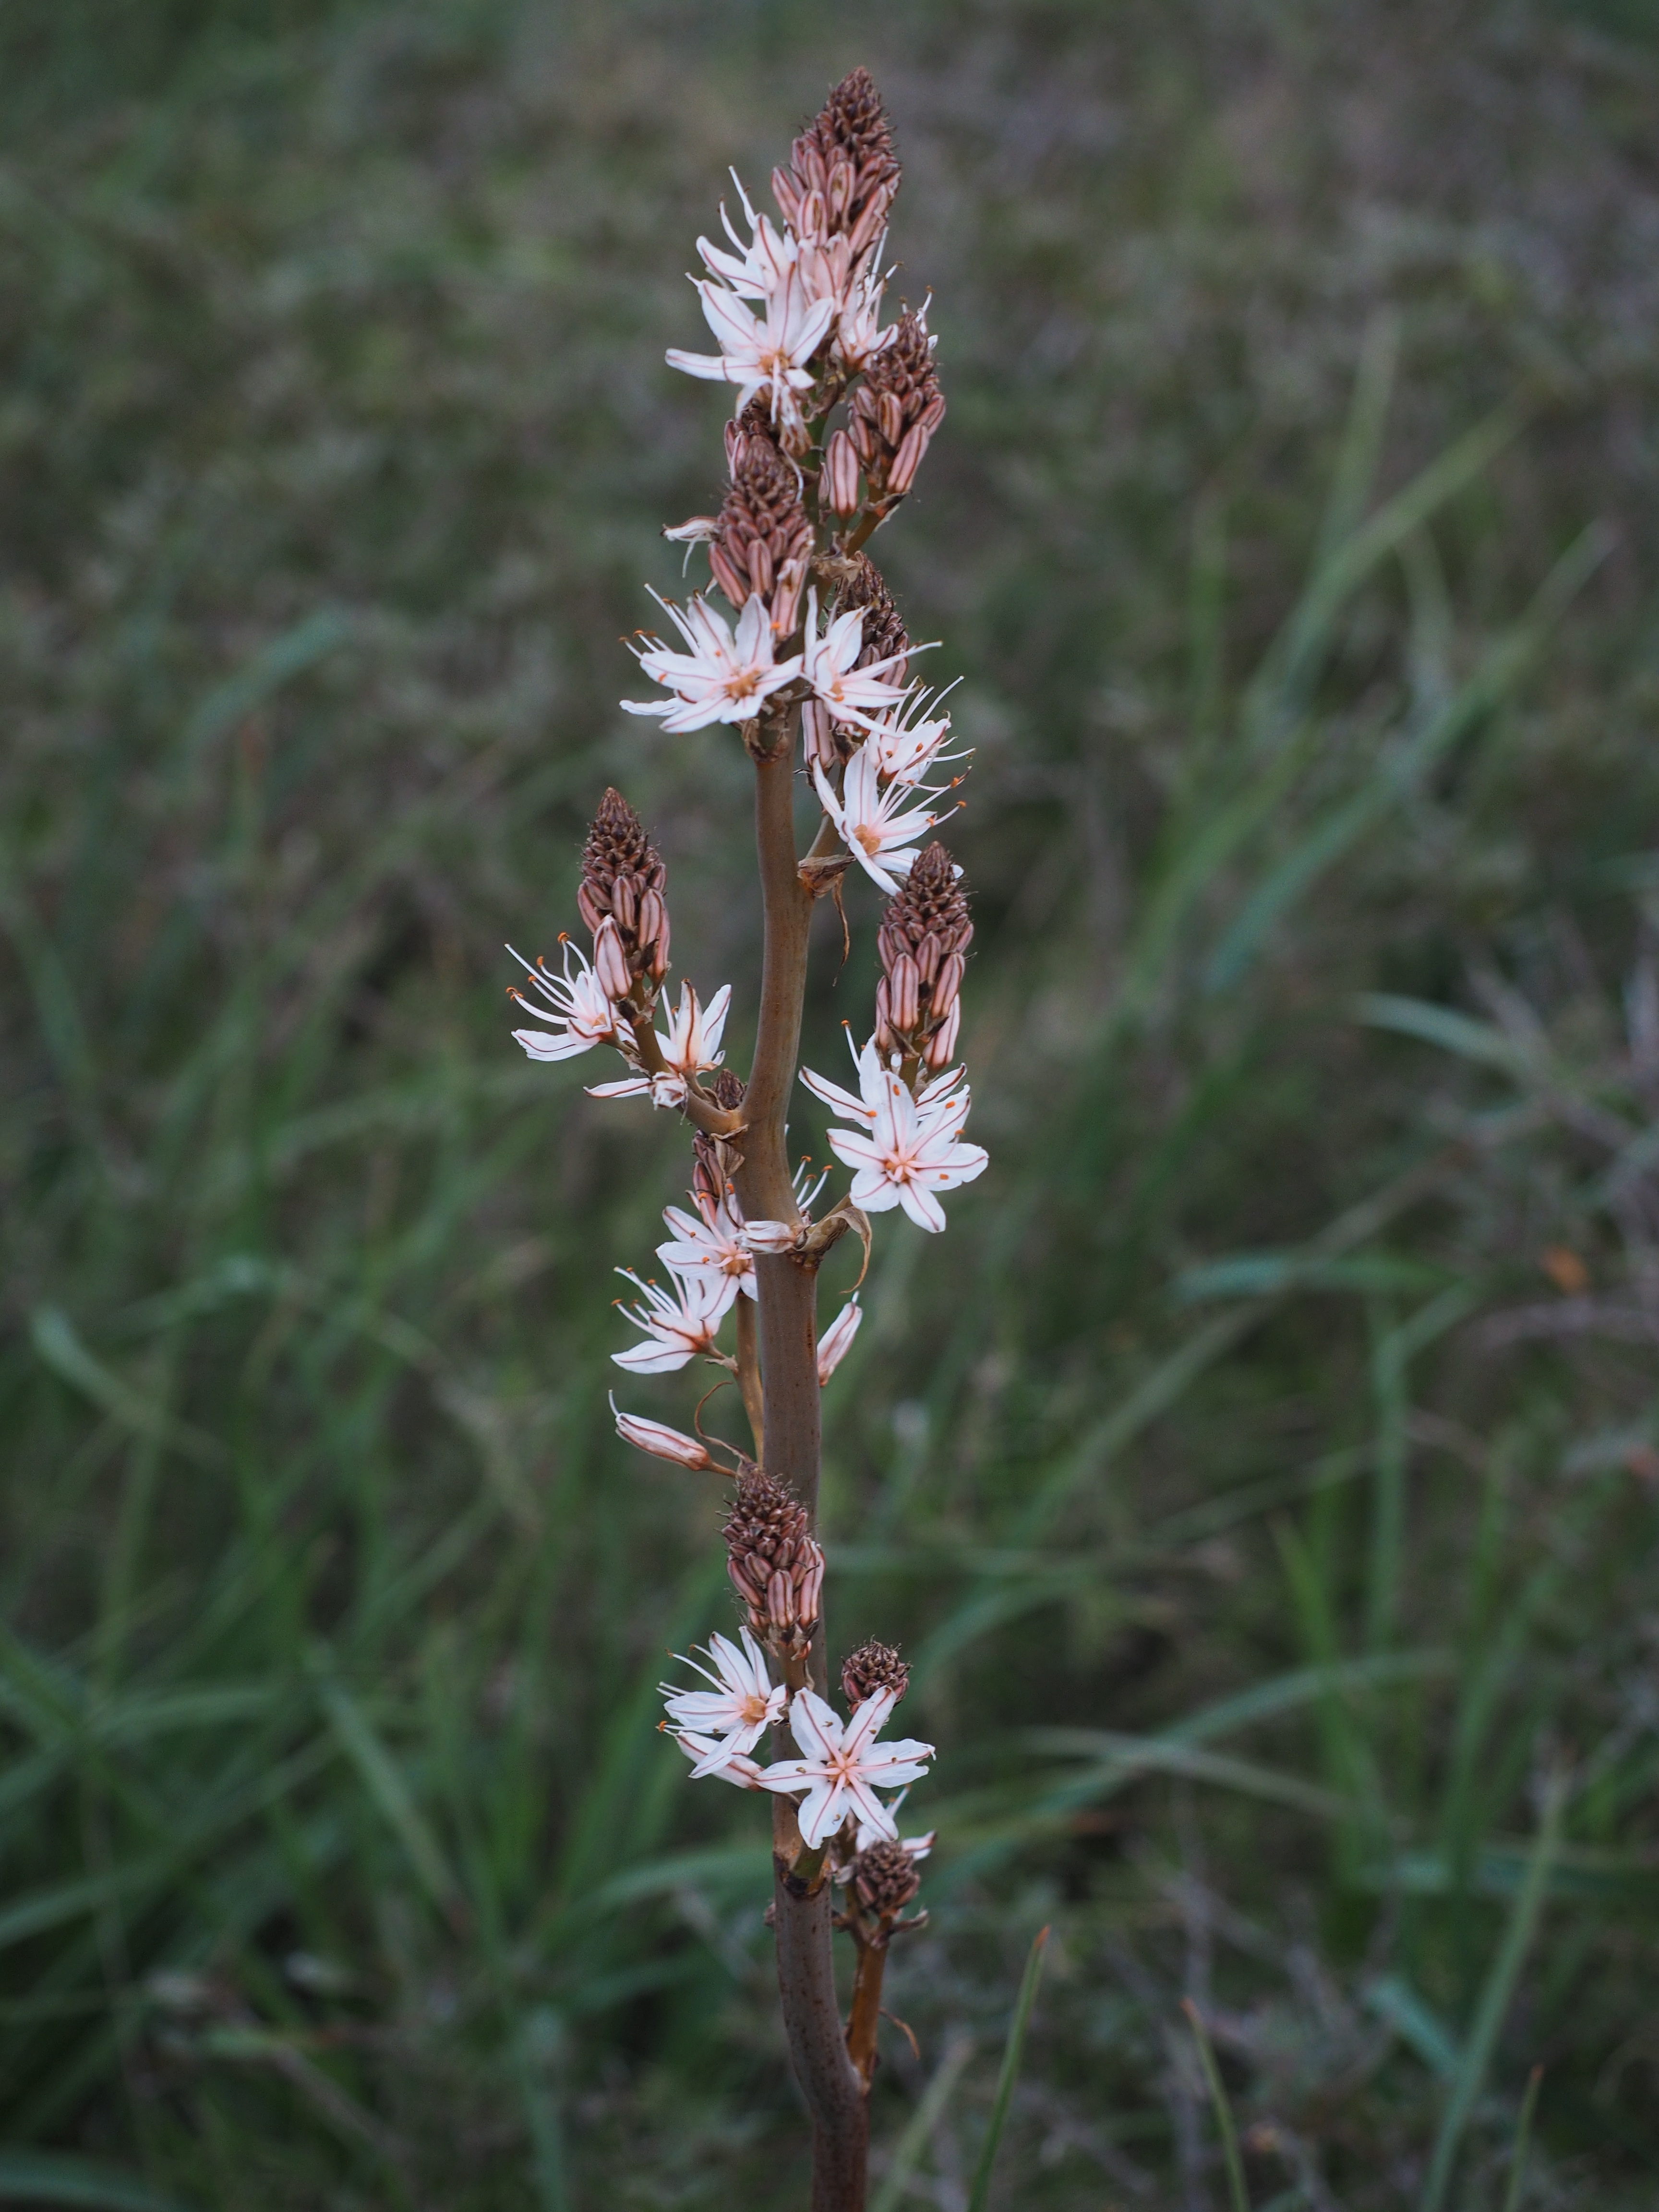
blossom, plant, white, prairie, flower, bloom, herb, botany, flora, perennial, wildflower, shrub, asphodeloideae, flowering plant, unranked, grass tree family, asphodel, asphodelus family, grass family, land plant, english lavender, castilleja, branched asphodel, broomrape, neottia nidus avis, fumaria, fragrant asphodel, asphodelus ramosus, small fruited asphodel, asphodelus, rhizome perennial, affodillen, afholzerwurz, aphrodillenwurz, colder, gelwurz, golde, gold gilgen, goldhilgen, goldkruyt, goldwurz, golteck, koenigsscepter, stock whips, wickol, wijswurtz, witlock